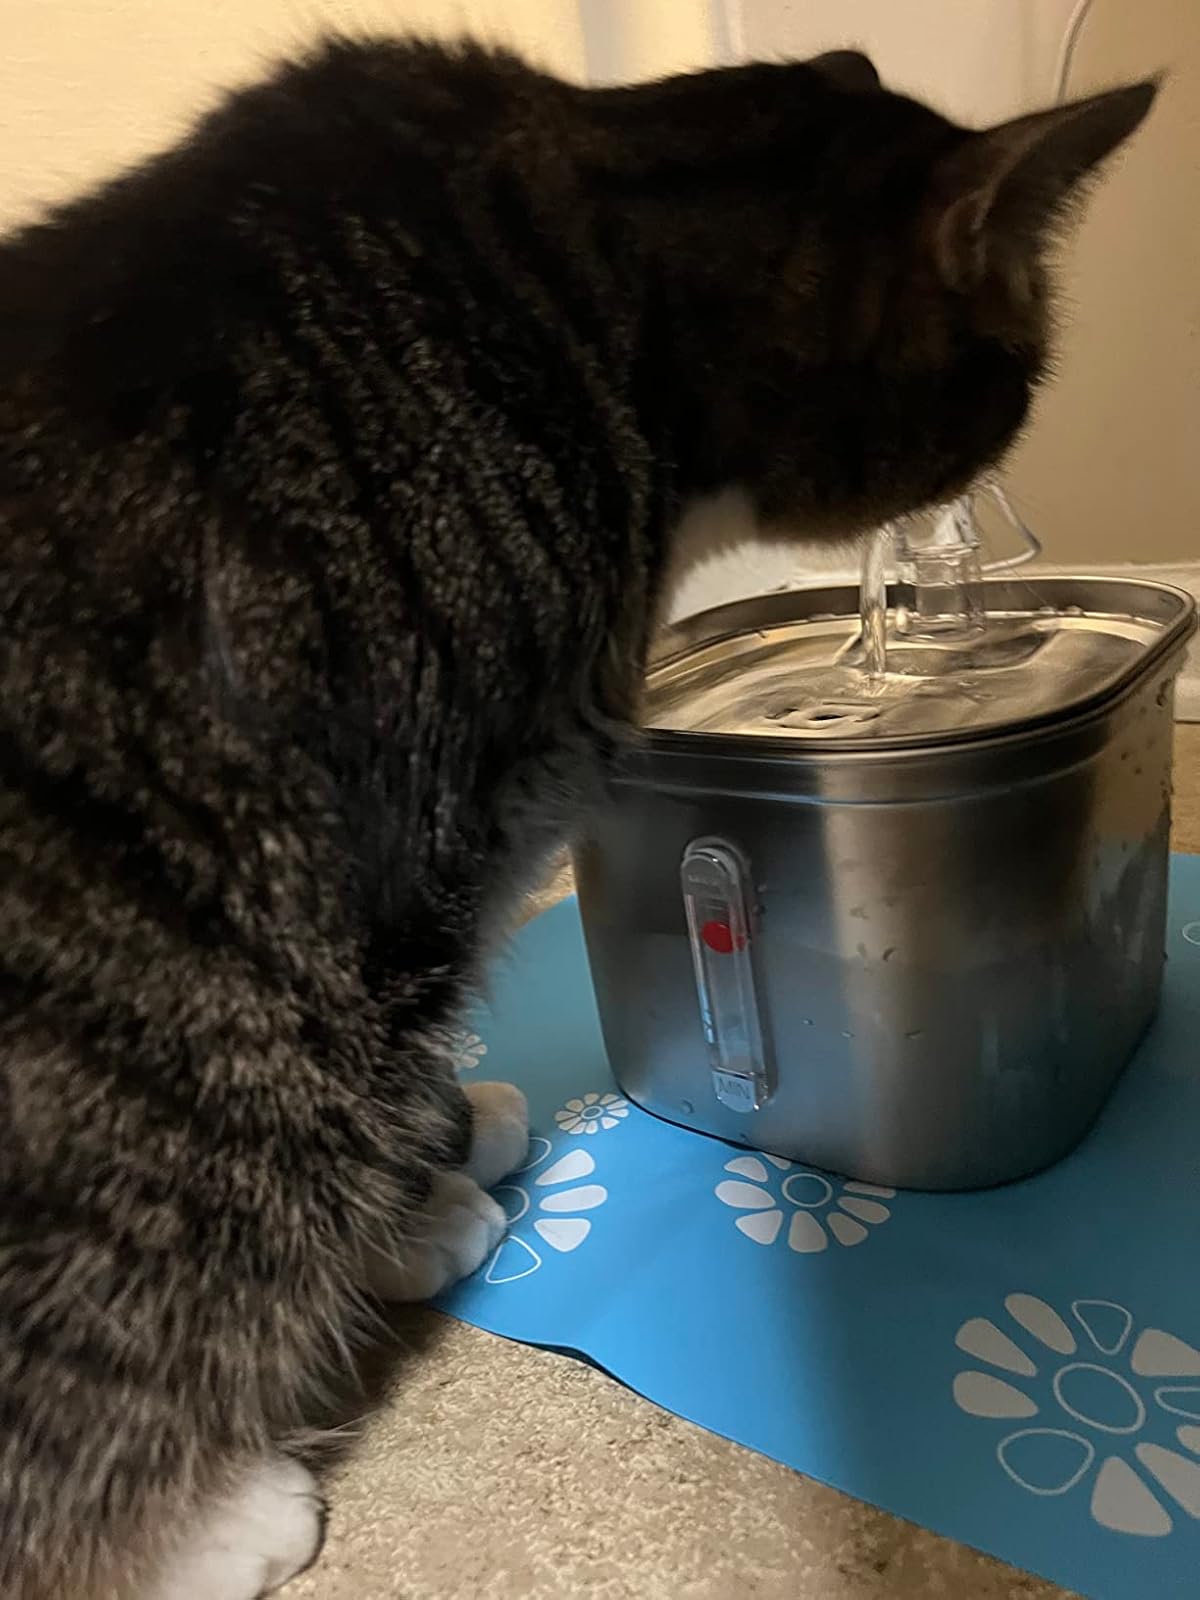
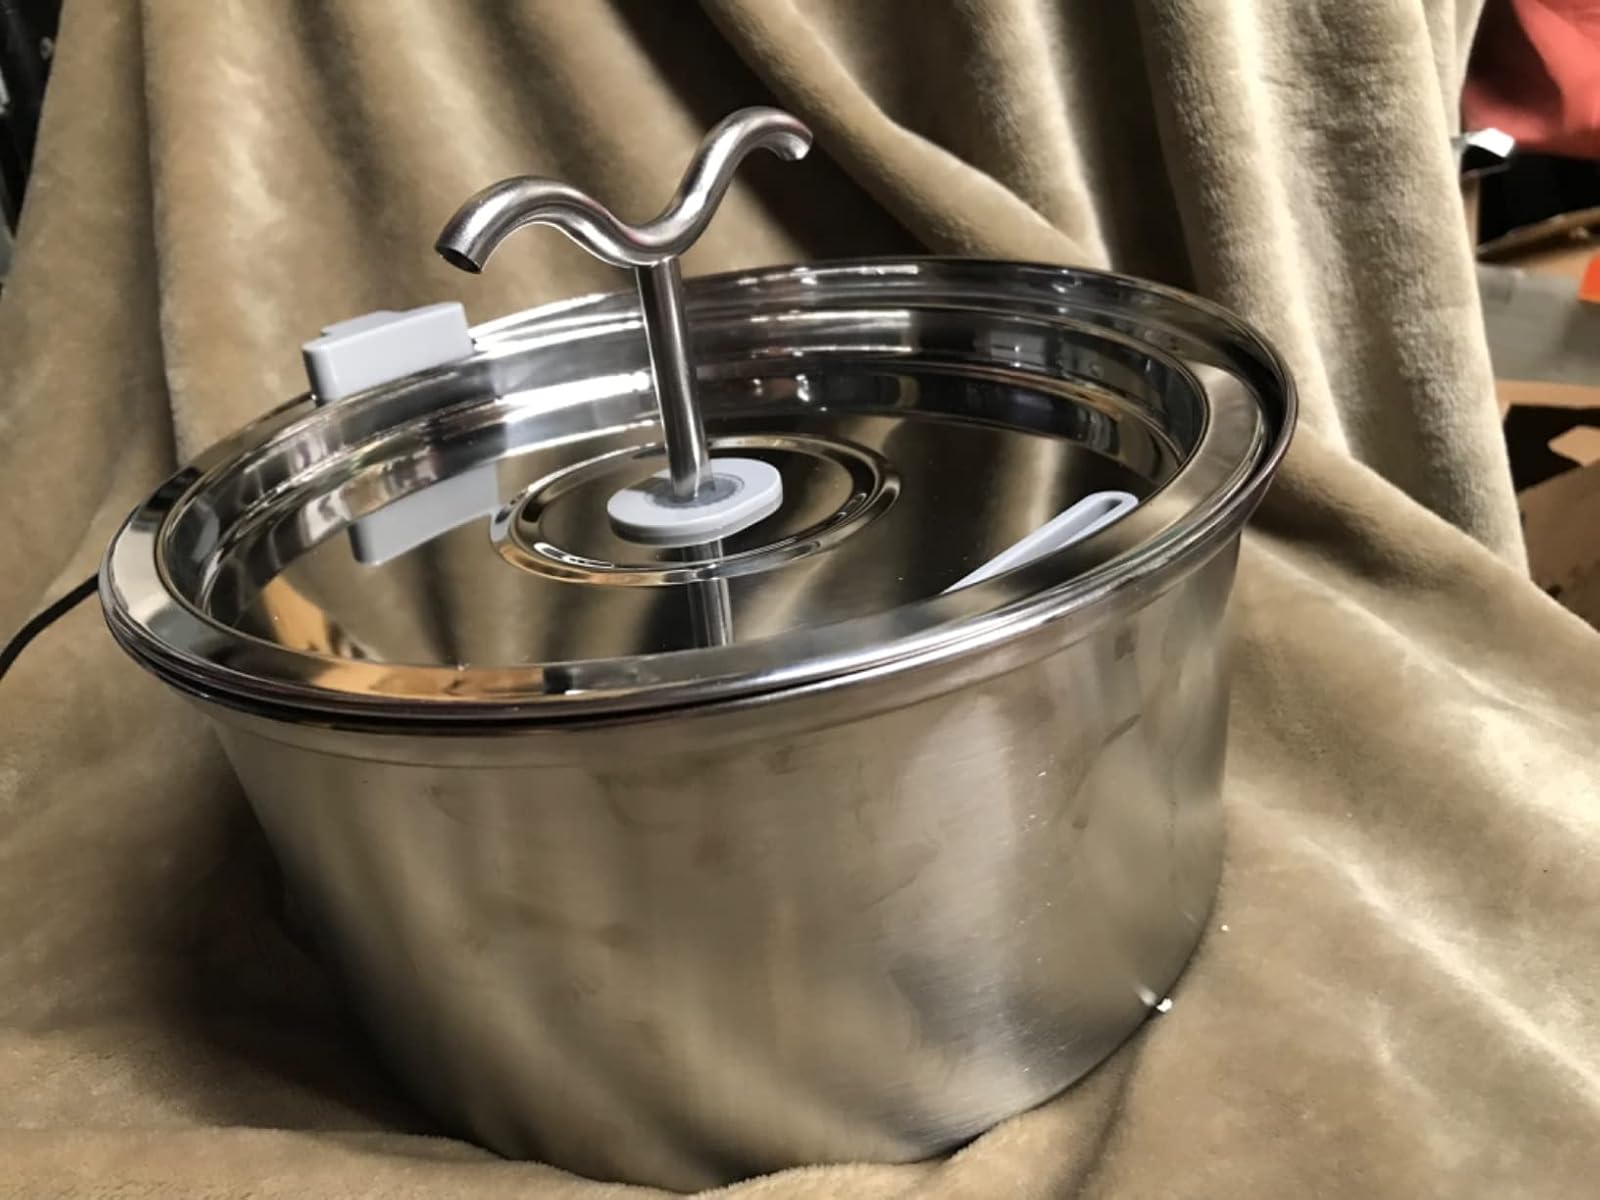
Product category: items_bowl
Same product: no